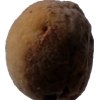
Label: peach